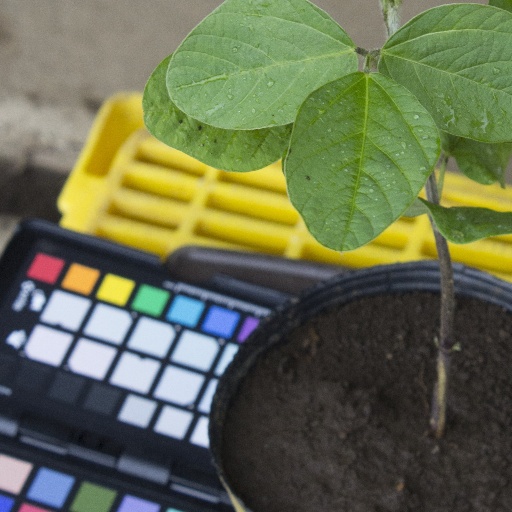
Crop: soybean